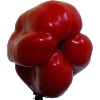
Label: Pepper Red 1